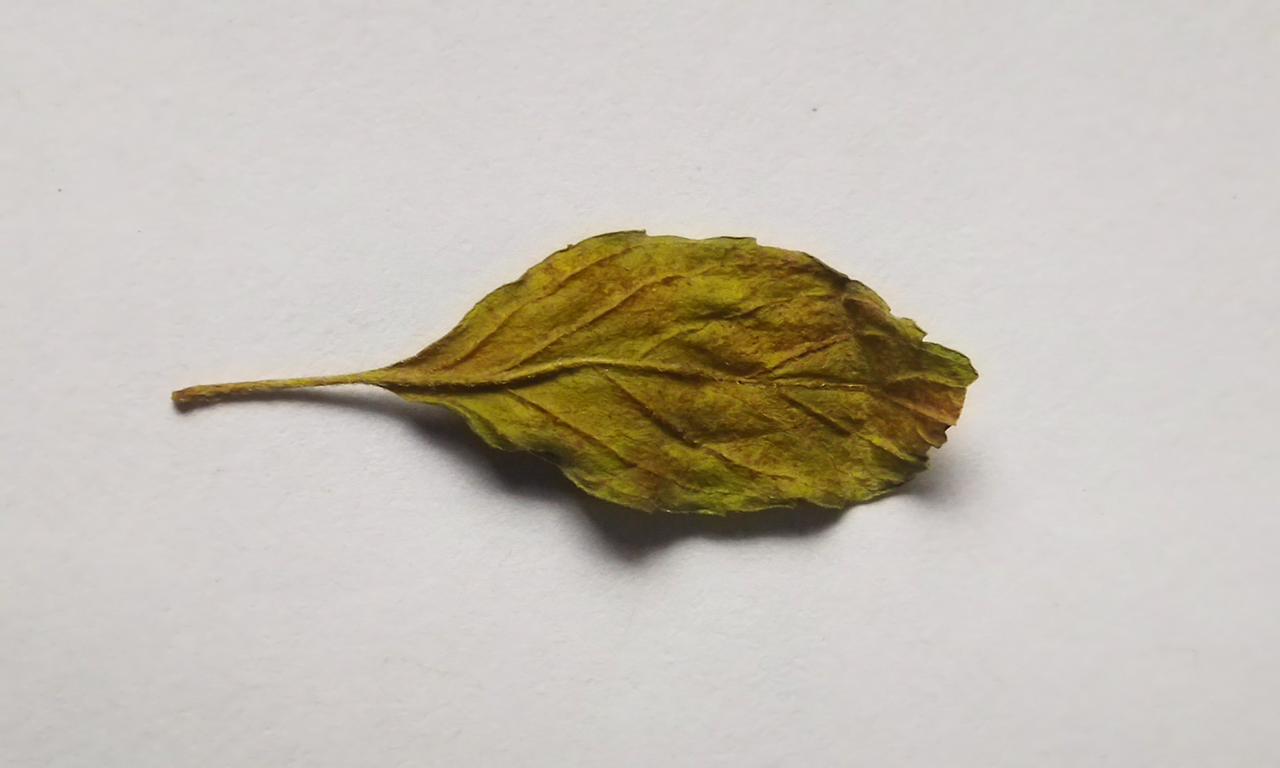
Label: Spoiled